Oleg Belakovsky

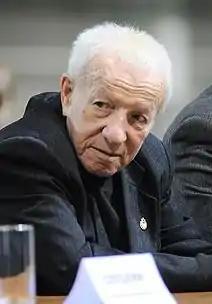
Oleg Belakovsky at PFC CSKA Moscow fans meeting, 2010

Oleg (Samuil) Markovich Belakovsky (September 6, 1921, Yelisavetgrad, Ukrainian SSR, Soviet Union — July 19, 2015, Moscow) was a Soviet sports doctor, Honored Doctor of the Russian Federation, Colonel of Medical Service in retired.